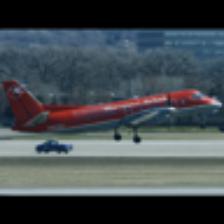
Label: NonHuman